Sarry, Yonne

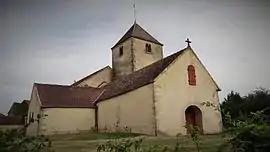
The church in Sarry

Sarry is a commune in the Yonne "département" in Bourgogne-Franche-Comté in north-central France.